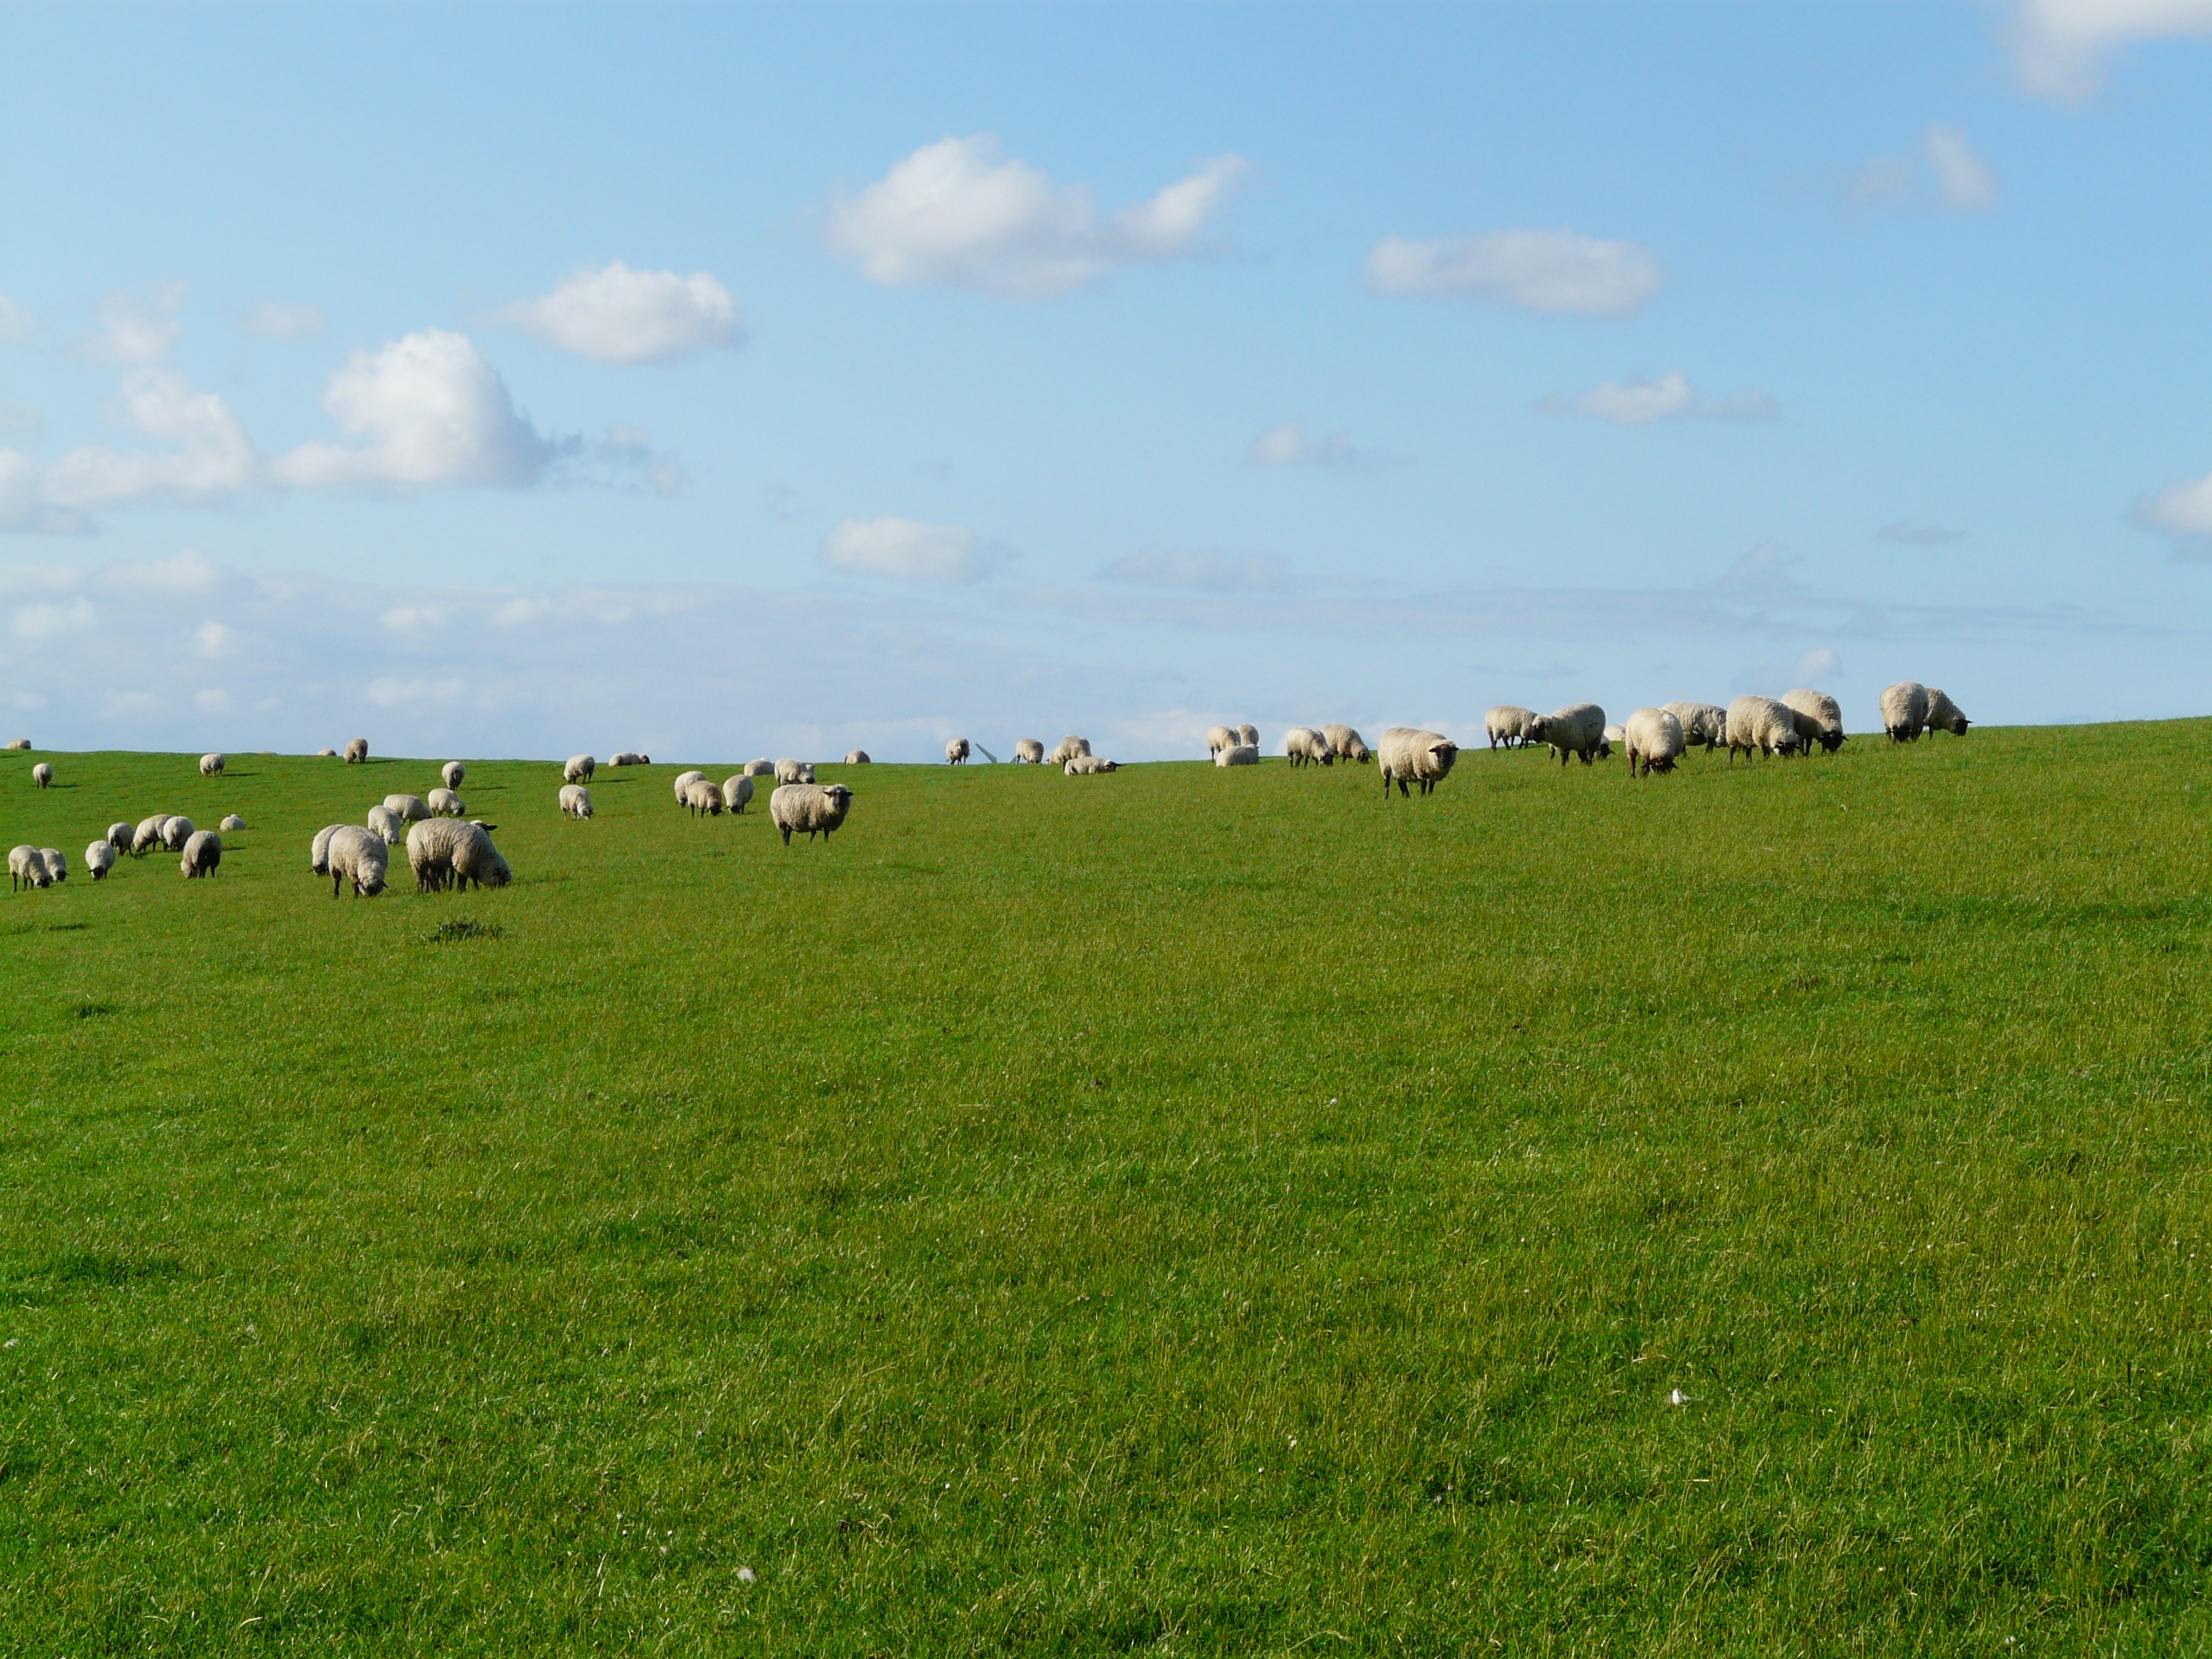
landscape, grass, field, farm, meadow, prairie, hill, wildlife, herd, pasture, grazing, sheep, fresh, rest, fauna, savanna, plain, flock of sheep, relaxation, grassland, plateau, habitat, idyll, north sea, ecosystem, steppe, rural area, chill out, dike, natural environment, geographical feature, cattle like mammal, ecoregion, rh n sheep